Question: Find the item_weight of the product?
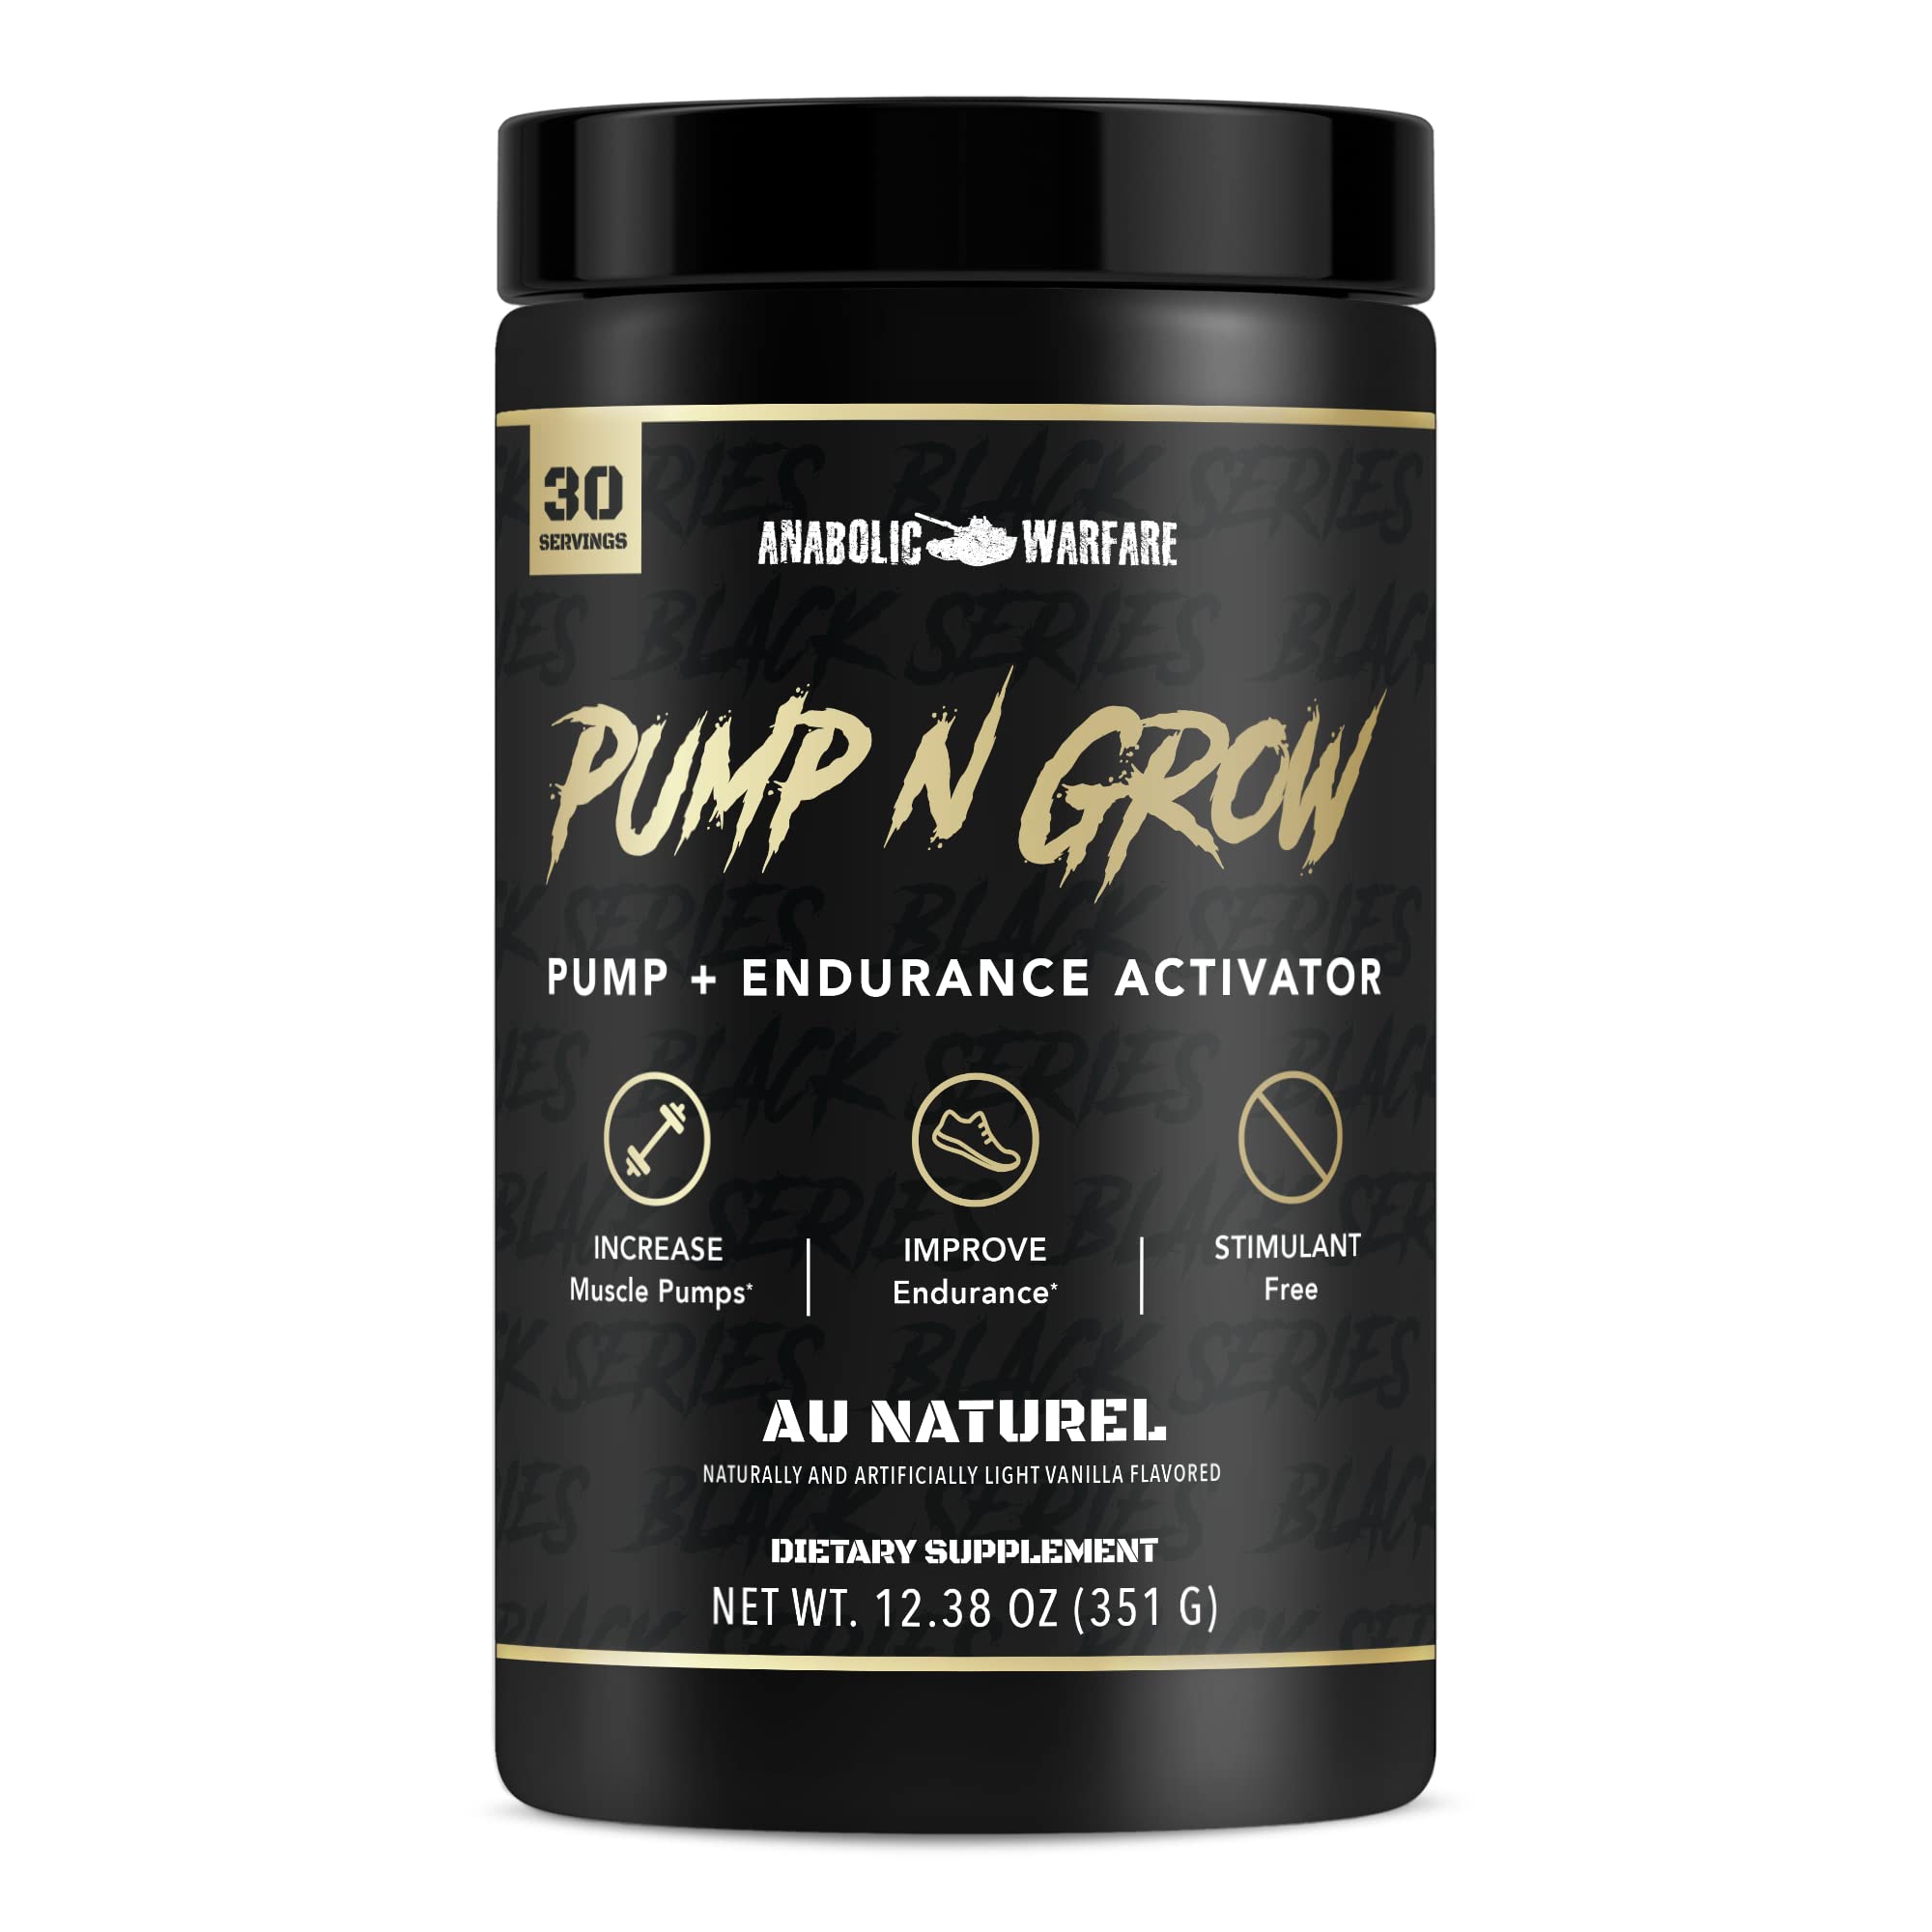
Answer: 351.0 gram